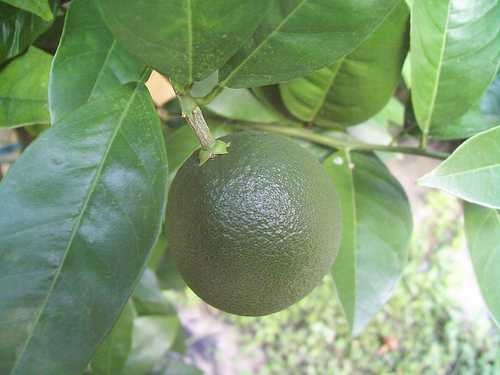
Label: Orange